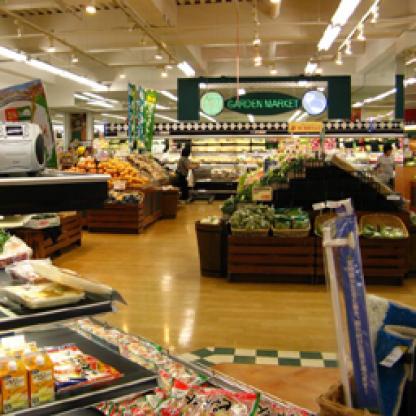
Scene: Indoor